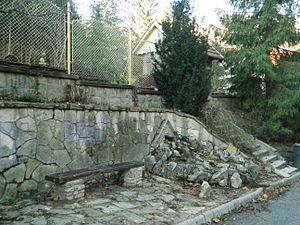
Darázs-forrás est le nom d'une source chaude située dans le 12ᵉ arrondissement de Budapest.